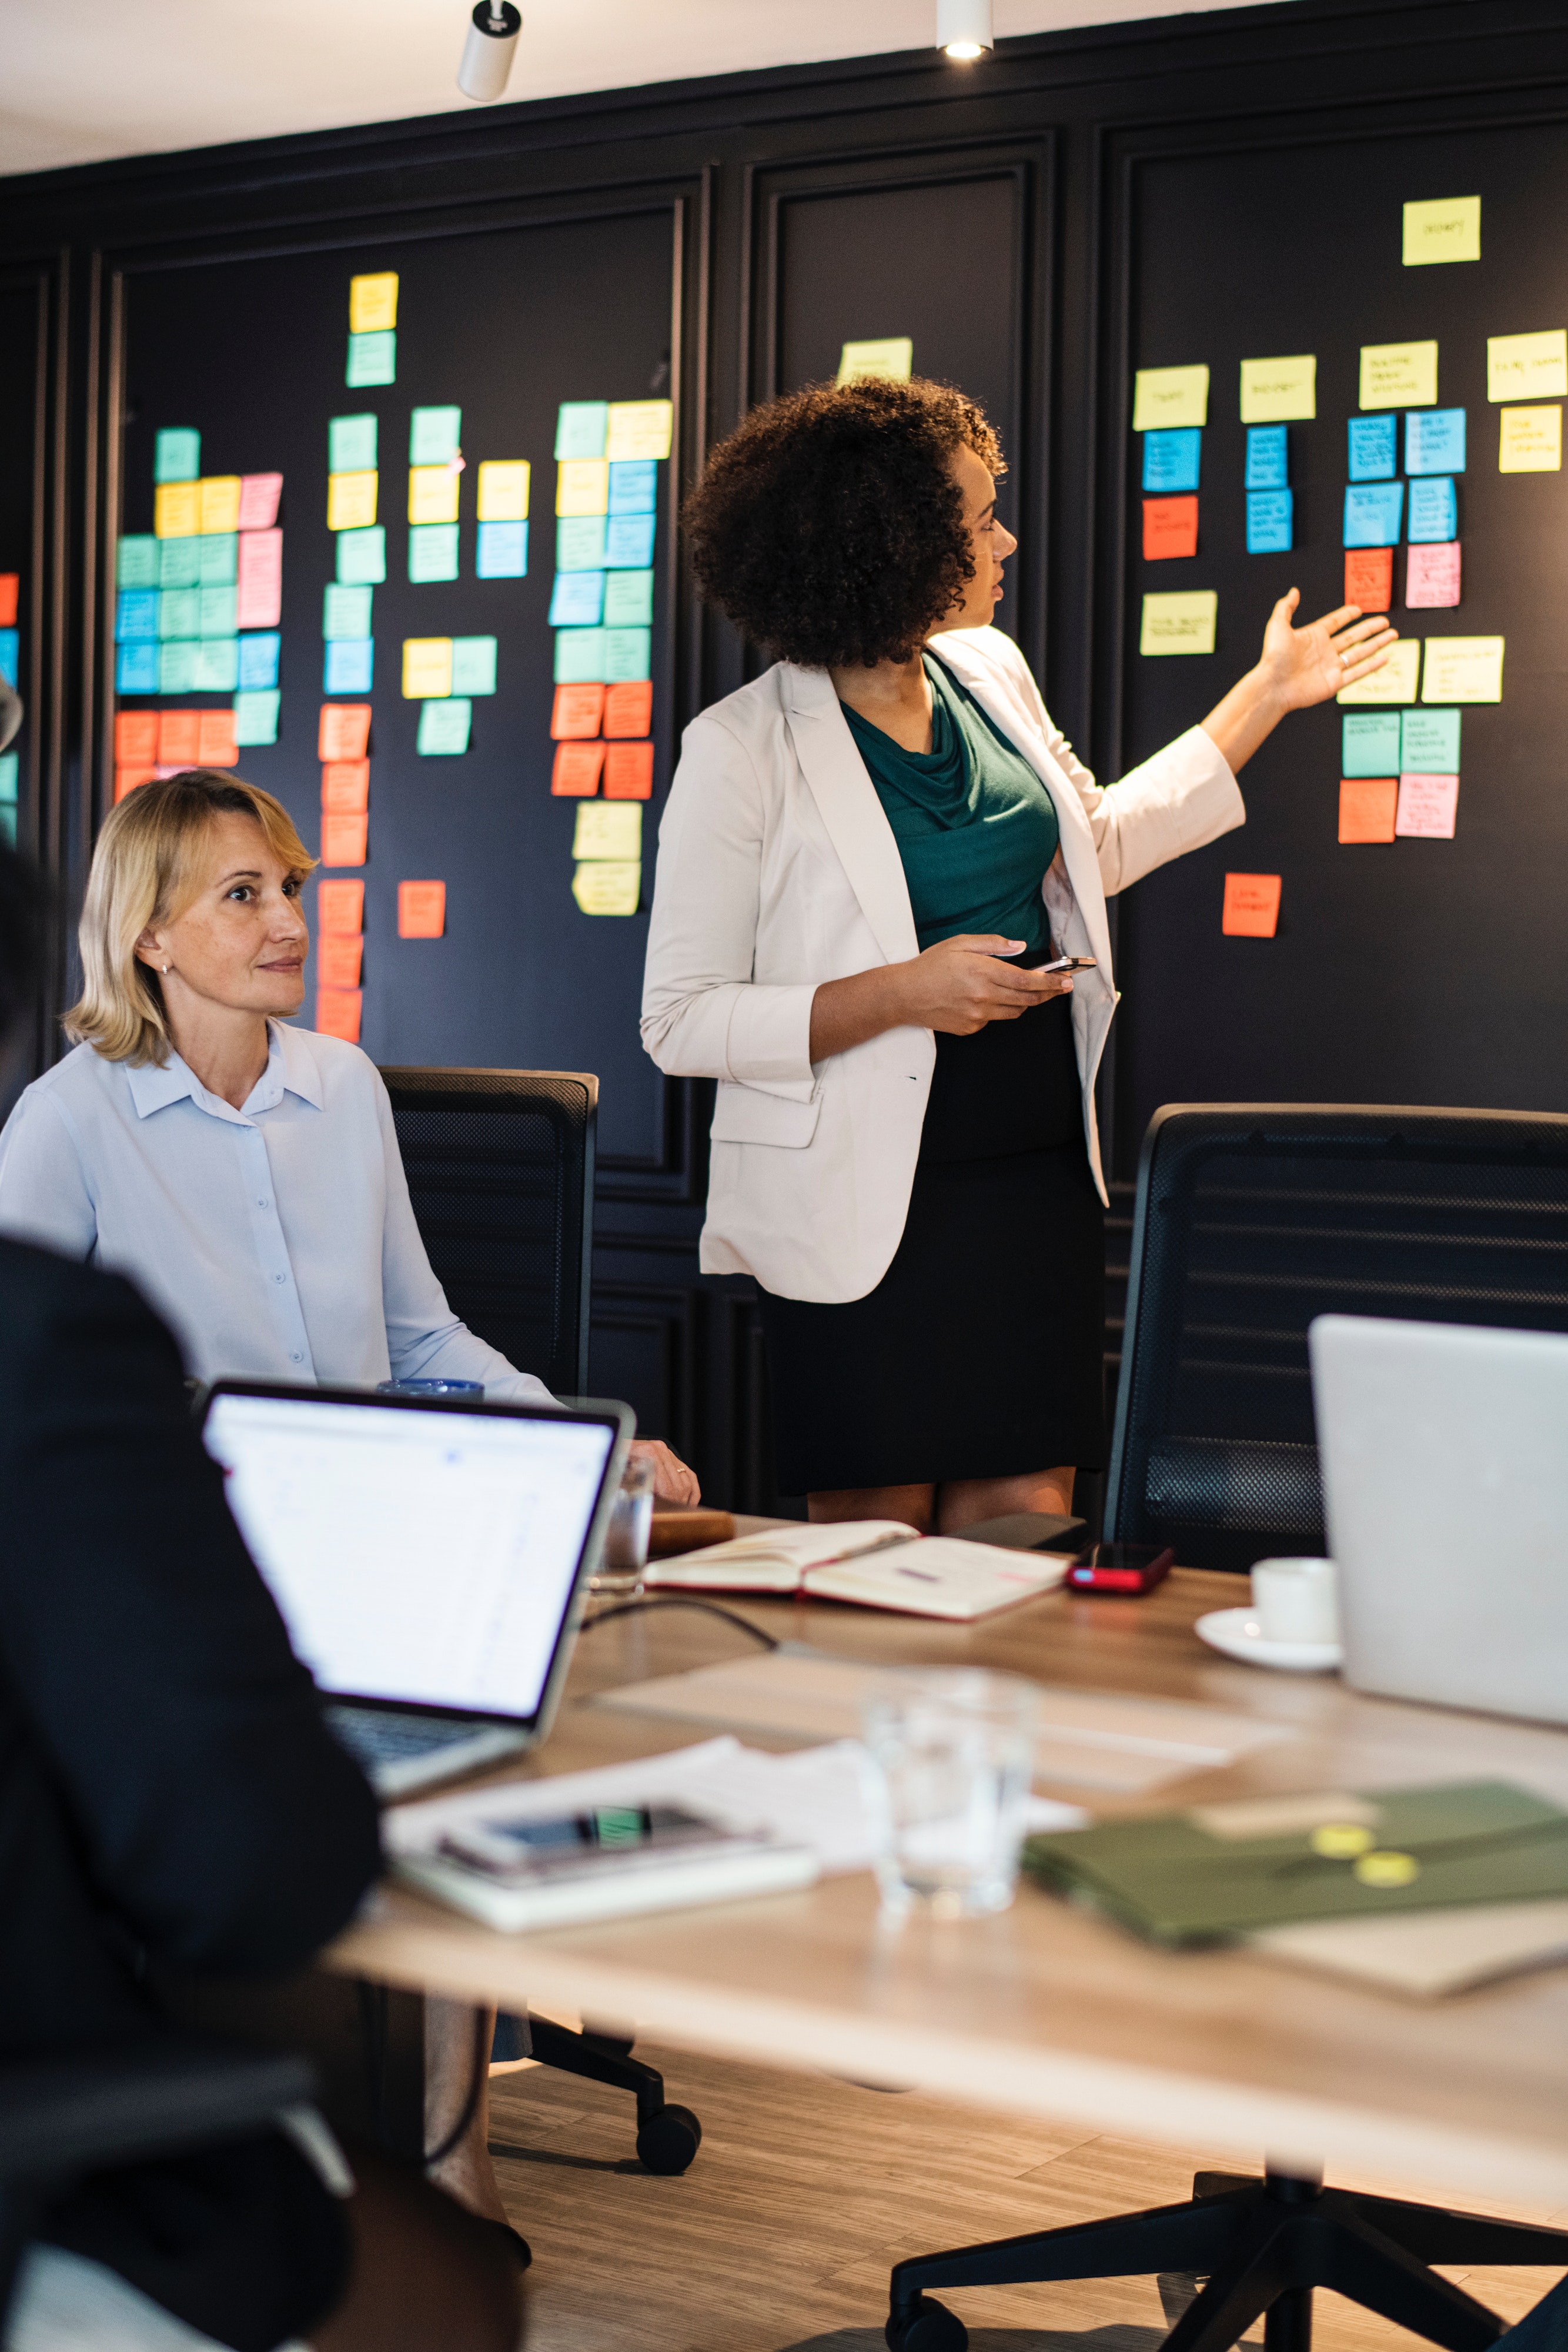
communication, conversation, business, collaboration